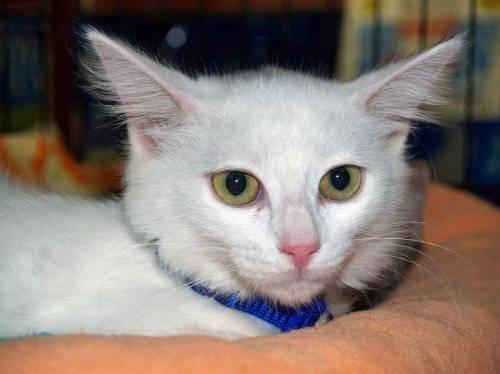
cat